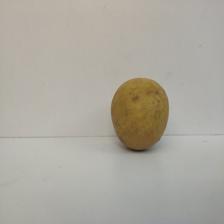
Size: Large